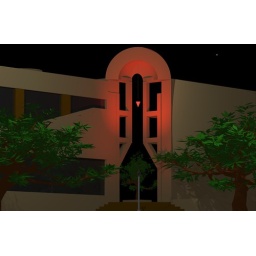
mishkan car view in red 2